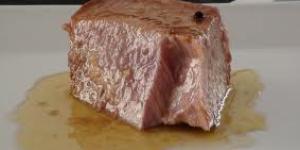
bonito atun en escabeche